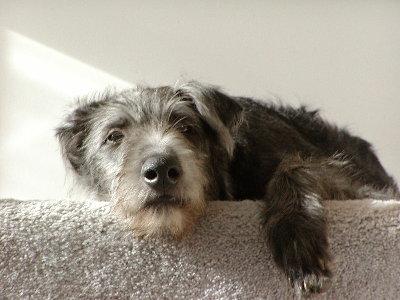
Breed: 224-n000056-Scottish_deerhound